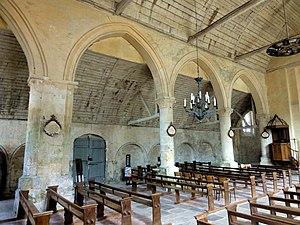
Intérieur de l'église (voir titre).
L'église Saint-Michel-et-Saint-Vaast est une église catholique paroissiale située à Catenoy, dans le département de l'Oise, en France. C'est l'une des plus anciennes églises du Beauvaisis.